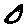
Label: 0